Concertina

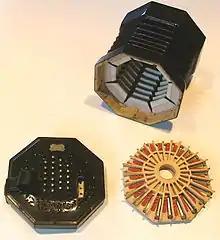
English concertina disassembled, showing bellows, reedpan and buttons

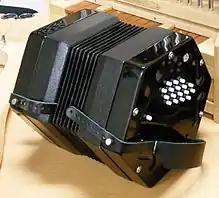
Hayden Duet Concertina

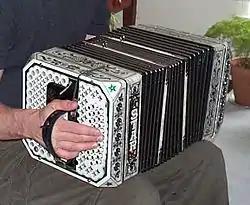
Chemnitzer concertina made by Star Mfg., Cicero, Illinois, USA in 2000

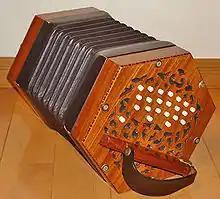
Bastari 40-button Anglo concertina

The "English concertina" and the "Duet concertina" bear similarities in history and construction. Both systems generally play a chromatic scale and are unisonoric, with each key producing the same note whether the bellows are being pushed or pulled. Both of these English instruments are smaller than German concertinas, and are usually hexagonal in shape, though occasionally featuring 8, 10, or 12 sides. The English system alternates the notes of the scale between two hands, enabling rapid melodies. The duet system features the lower notes on the left, and higher notes on the right, facilitating the playing of interlaced harmonies and melodies.